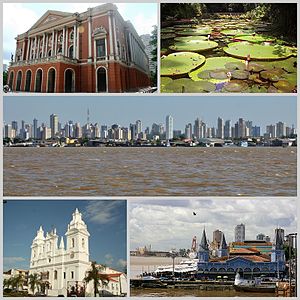
Belém
Belém
Belém er en by i det nordlige Brasilien og hovedstaden og den største by i delstaten Pará. Byen har et indbyggertal på 1.380.836, med forstæder 2.040.843.